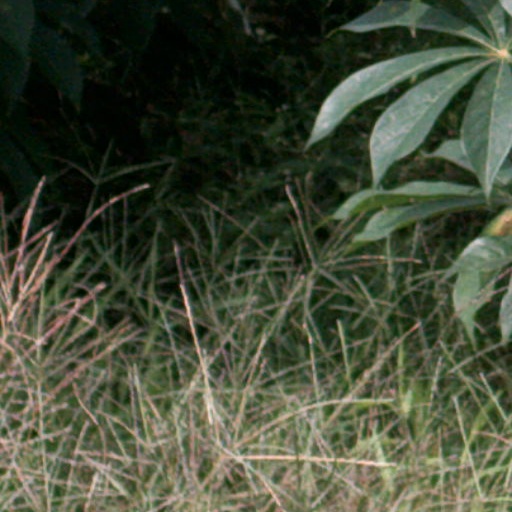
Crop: cassava